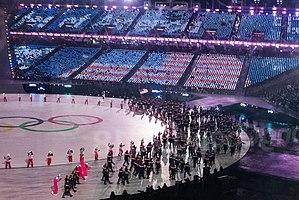
La cérémonie d'ouverture des Jeux olympiques d'hiver de 2018 est la cérémonie d'ouverture qui a eu lieu le 9 février 2018 dans le stade olympique de Pyeongchang à 20 h 00, heure locale, et par laquelle sont lancés les Jeux olympiques d'hiver de 2018 à Pyeongchang, en Corée du Sud.
Le stade olympique de PyeongChang est un stade temporaire situé à PyeongChang, en Corée du Sud, afin d'accueillir les cérémonies d'ouverture et de clôture des Jeux olympiques d'hiver de 2018.